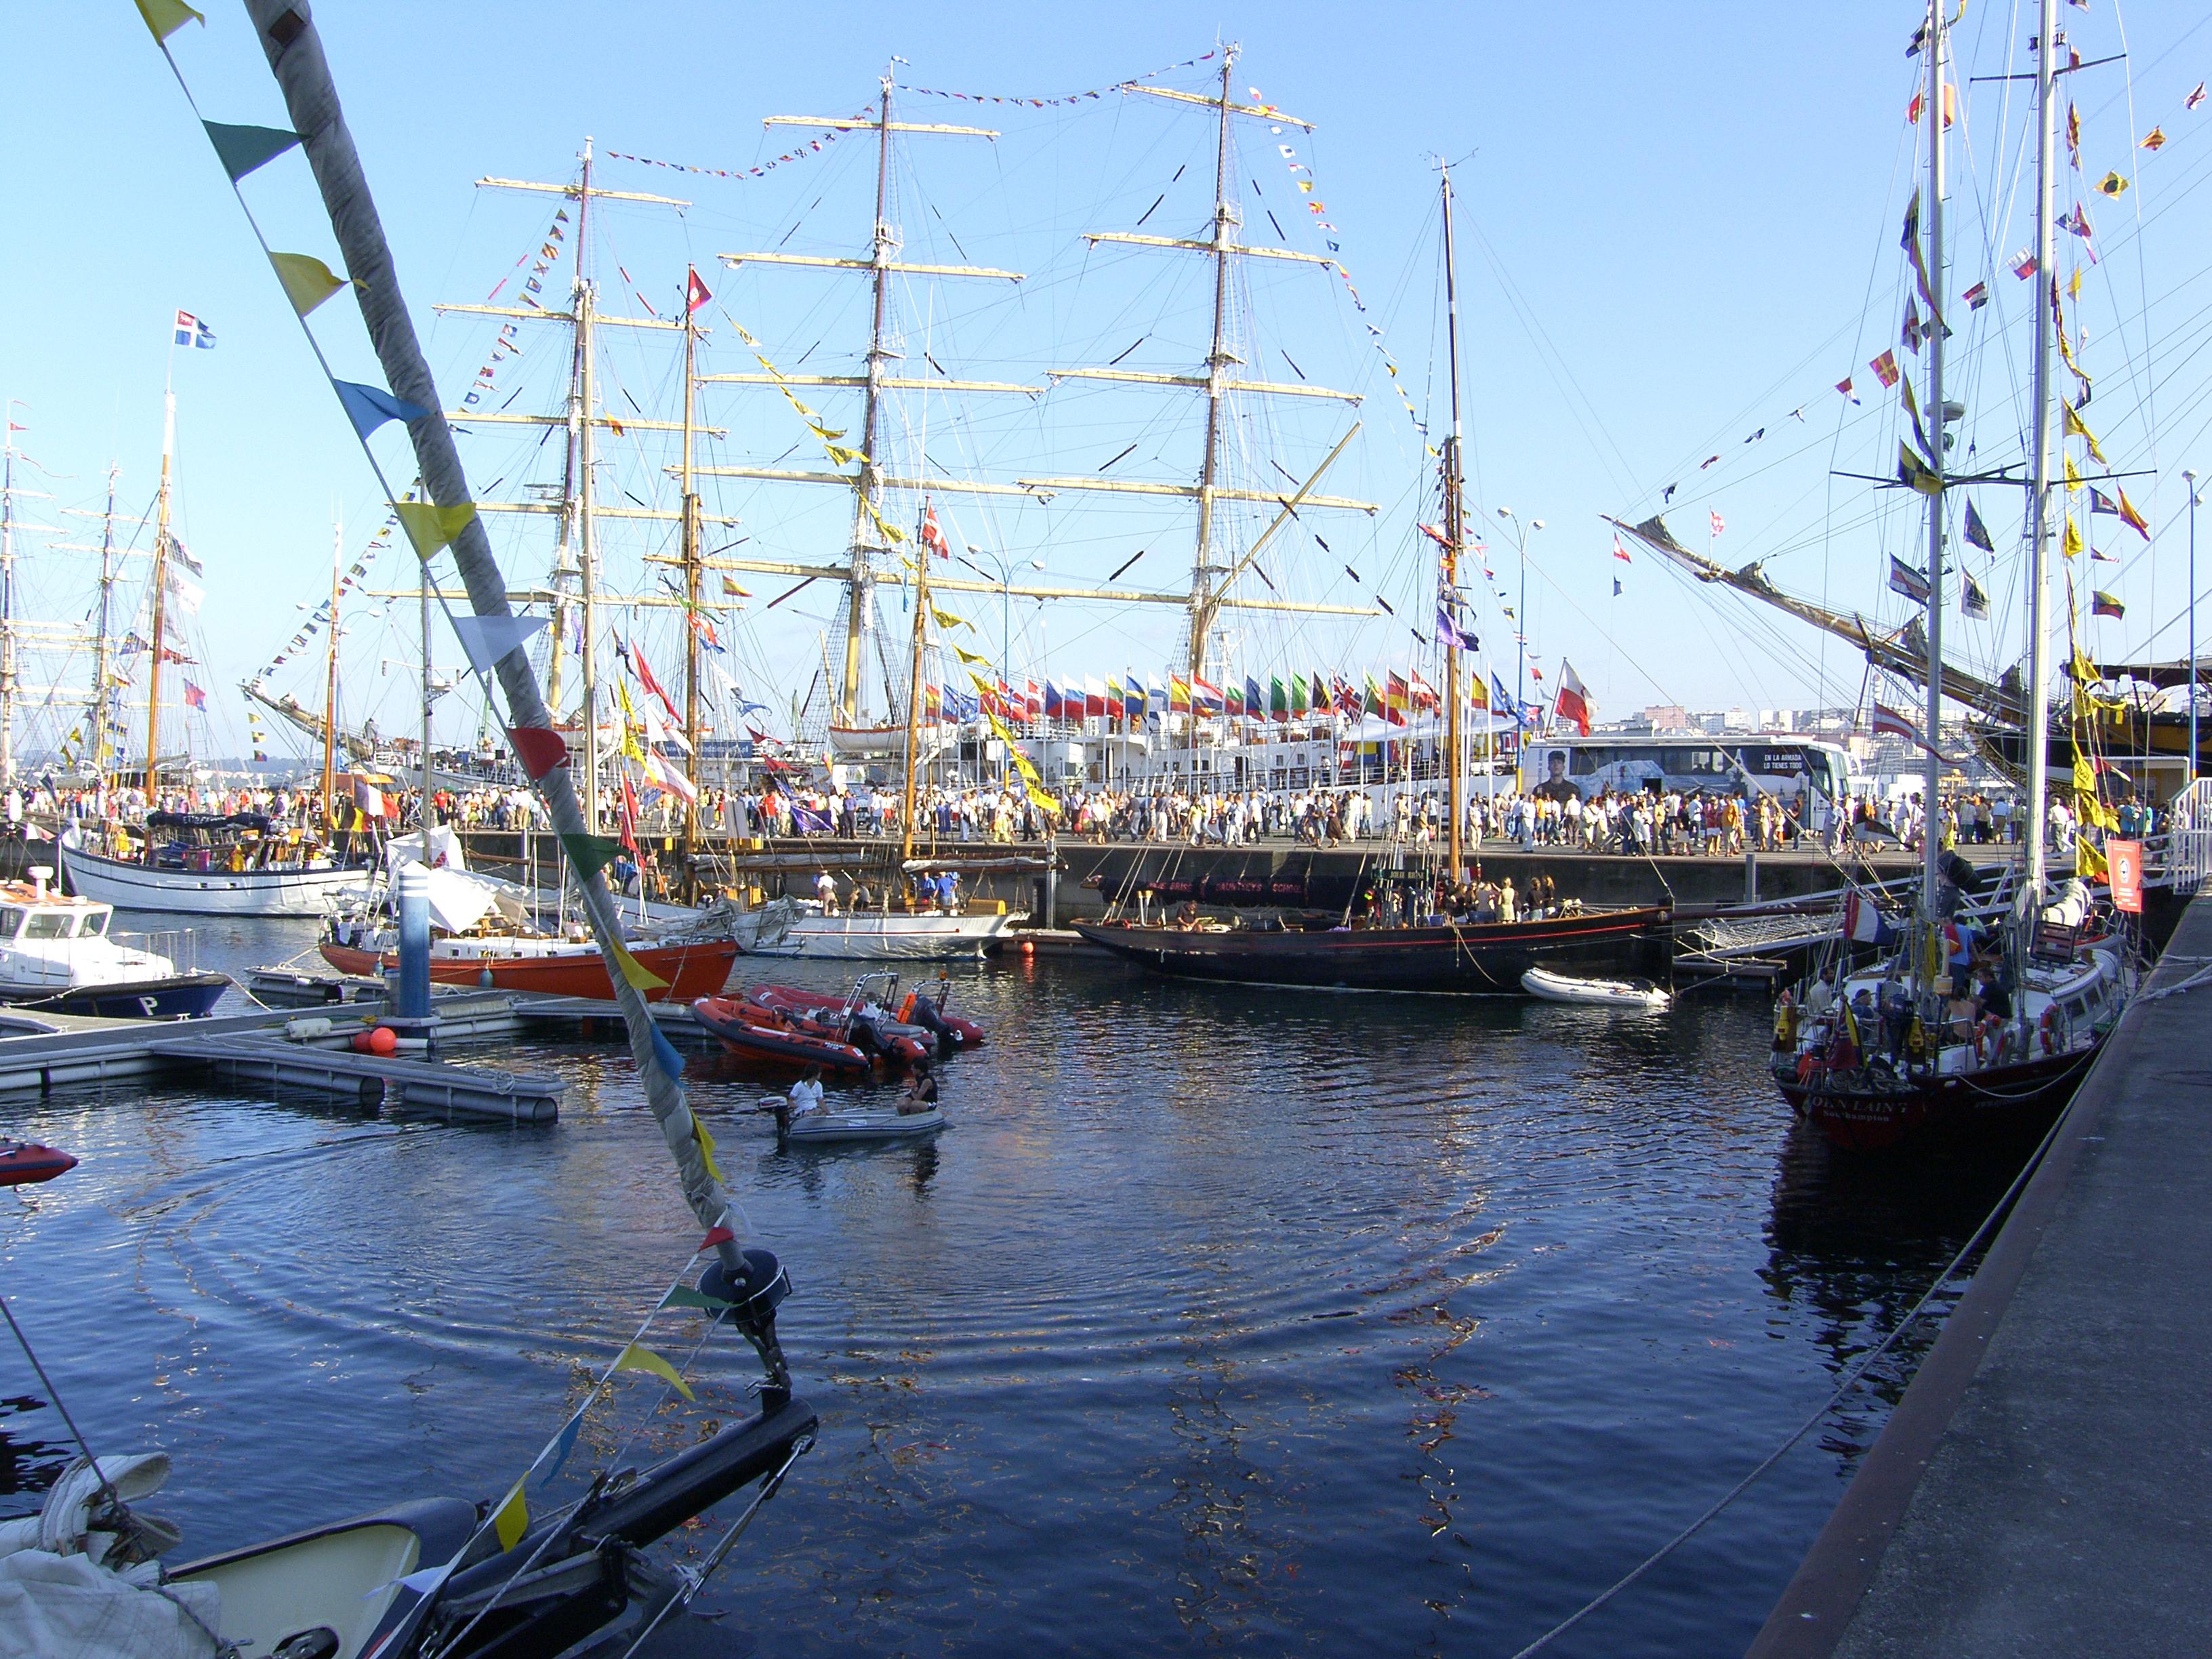
landscape, sea, dock, boat, ship, vehicle, mast, bay, harbor, marina, port, la, boating, infrastructure, sail, watercraft, windjammer, ggl1, sailing ship, fishing vessel, coru agaliciaspainscenery, tall ship, galleon